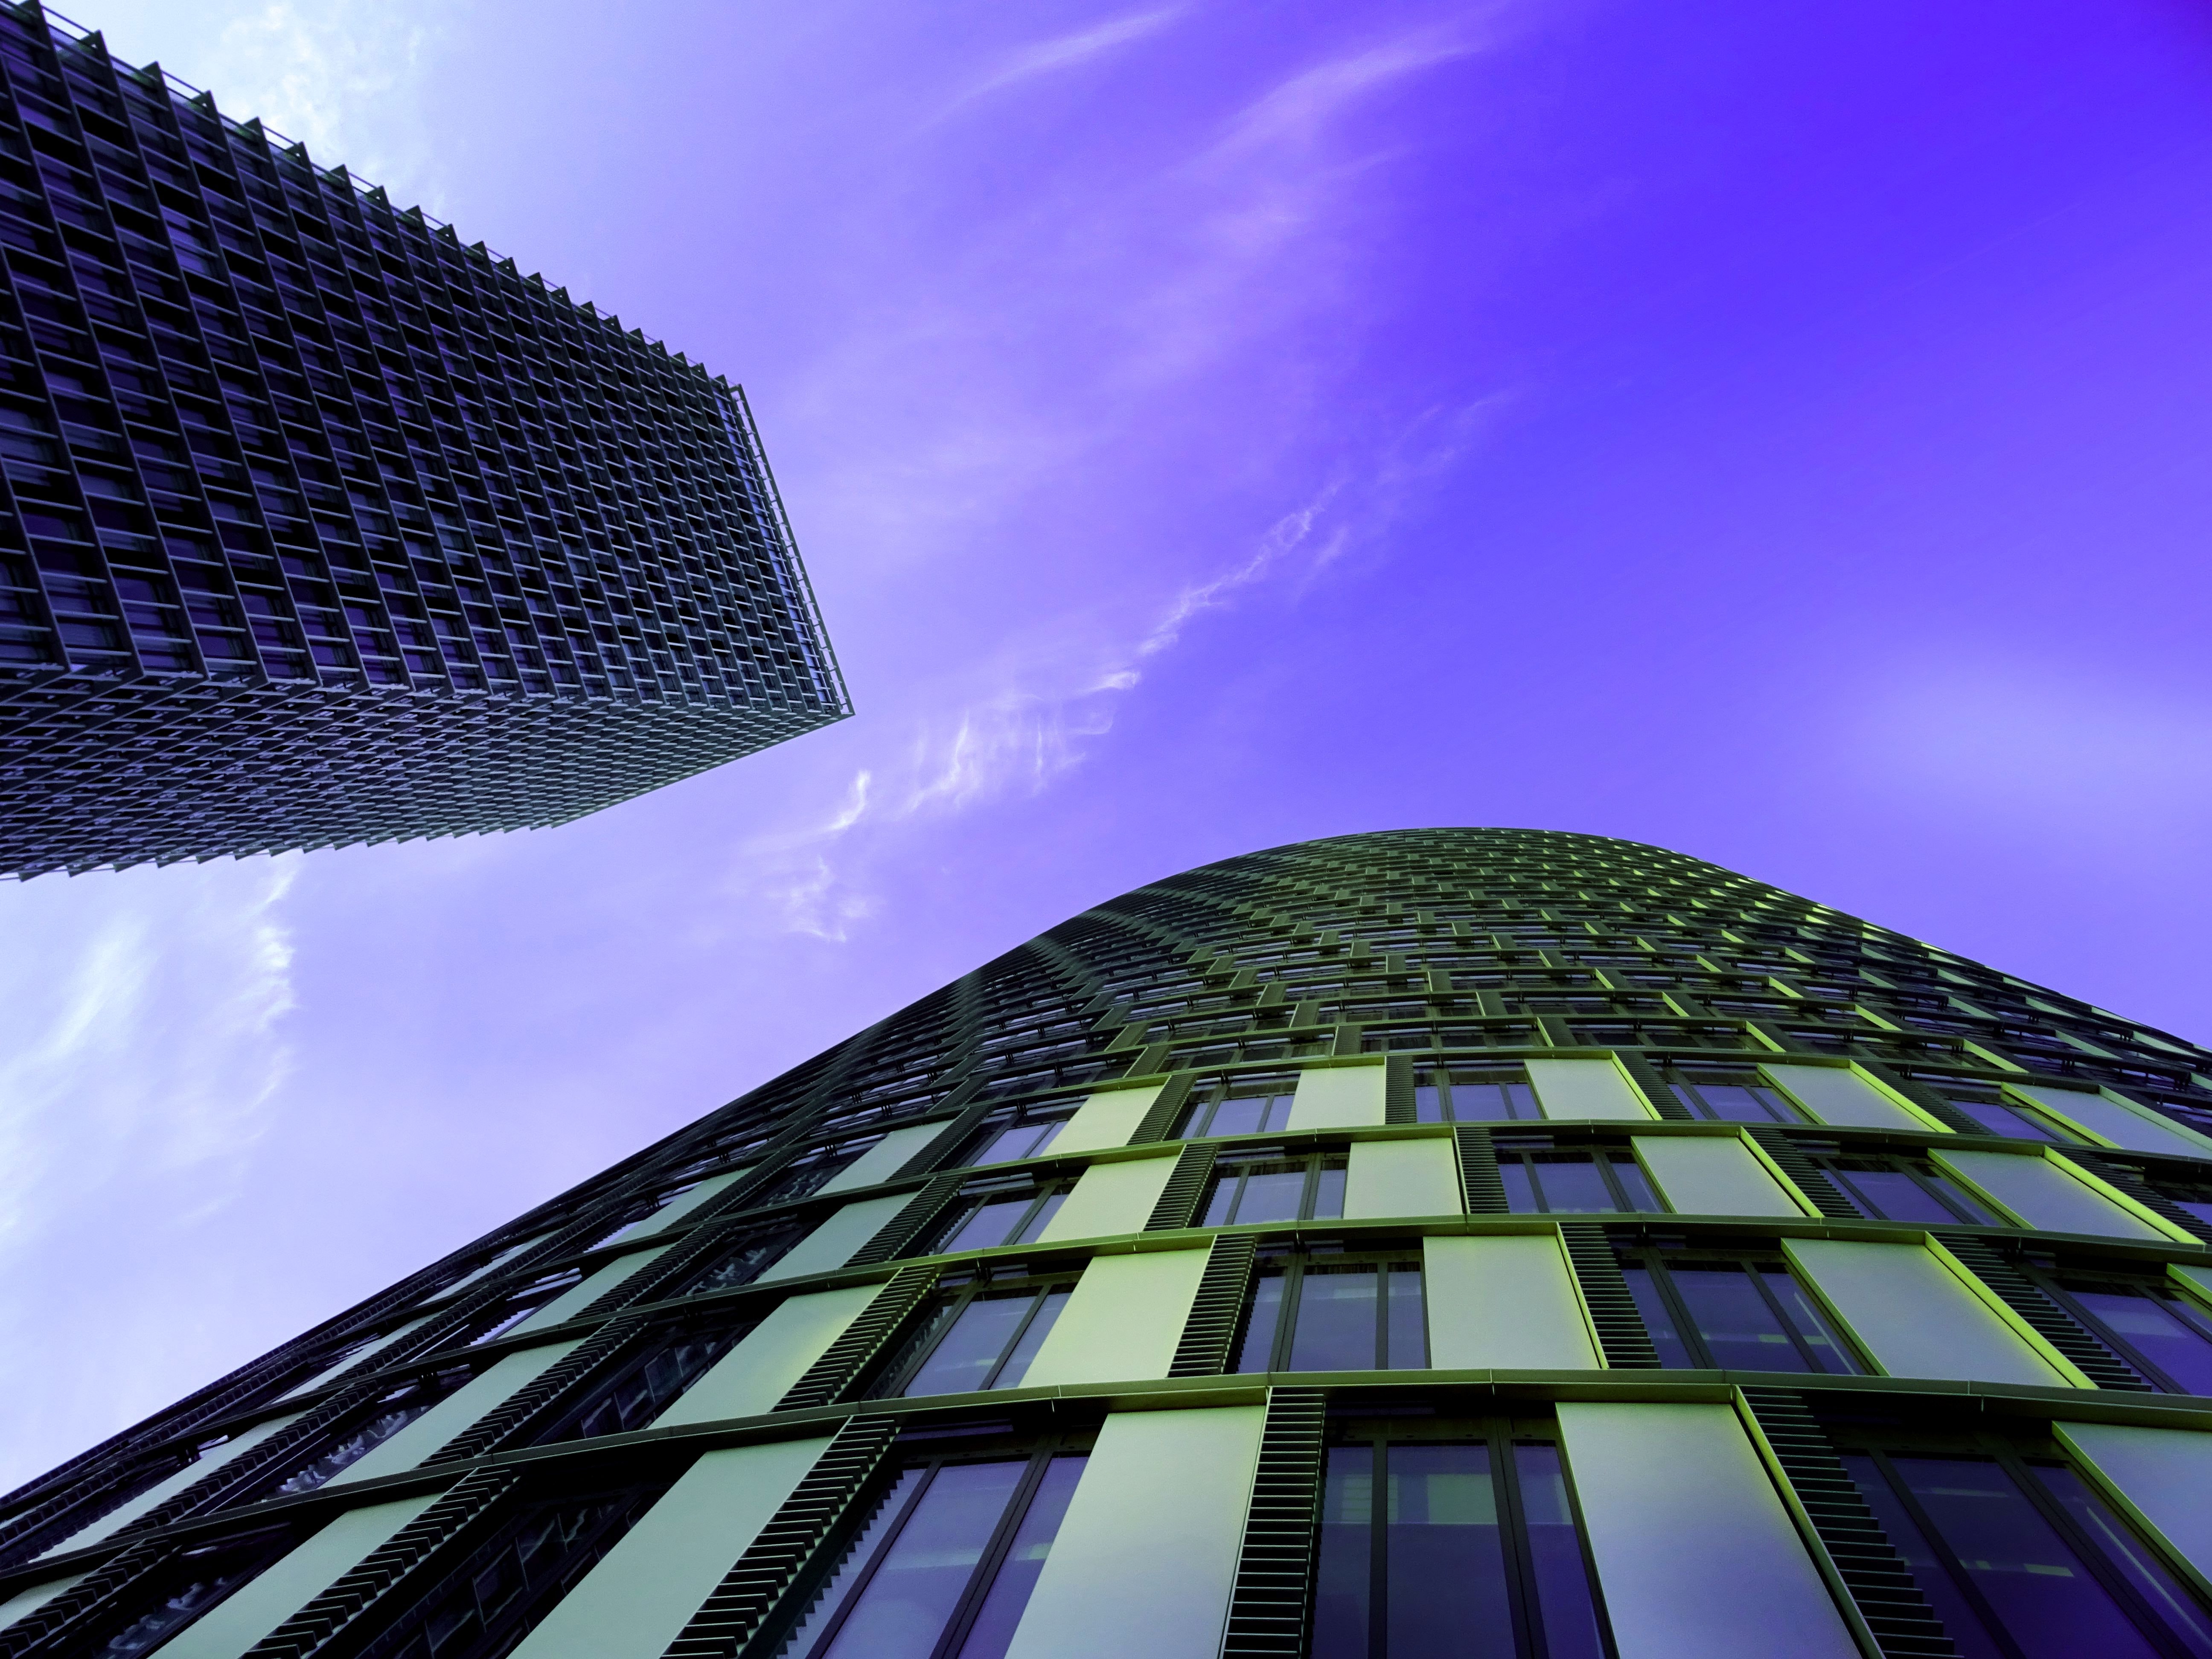
blue, architecture, sky, metropolitan area, landmark, daytime, purple, skyscraper, metropolis, building, tower block, commercial building, urban area, line, tower, city, Material property, symmetry, corporate headquarters, mixed use, world, cloud, reflection, facade, Colorfulness, condominium, space, headquarters